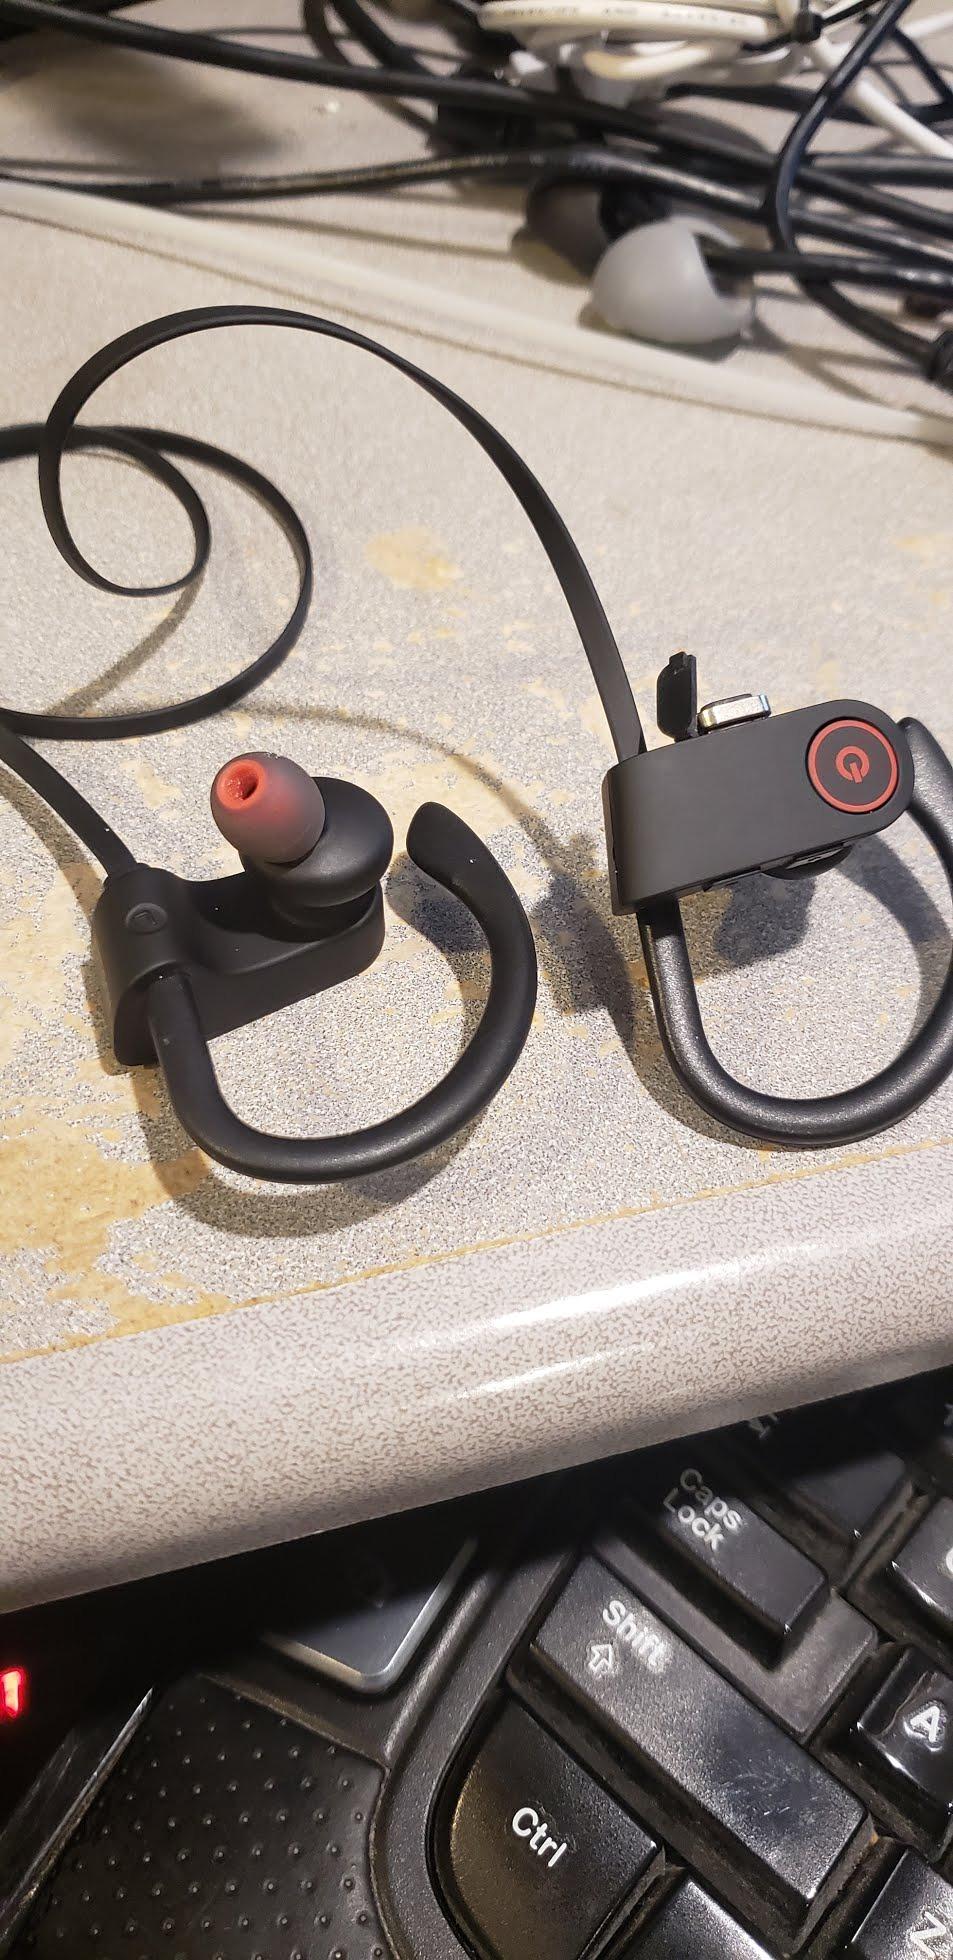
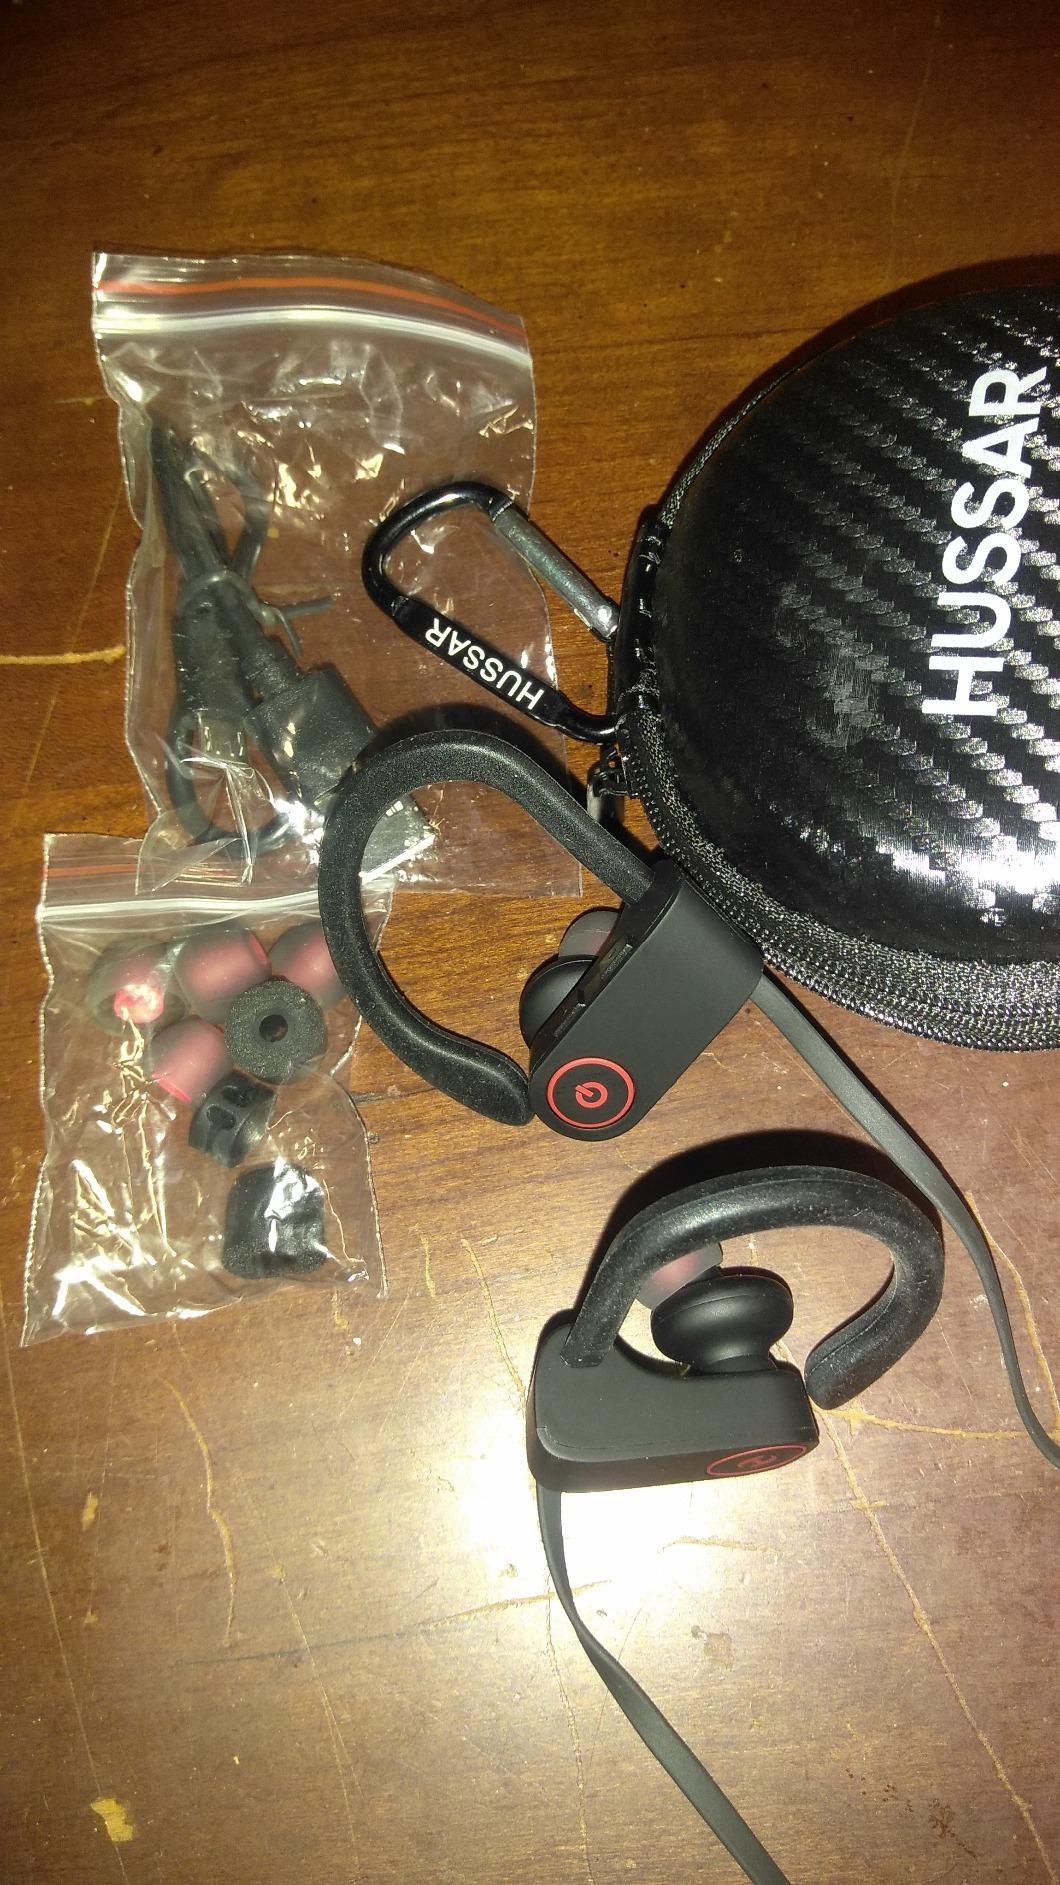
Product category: headphones
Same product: yes